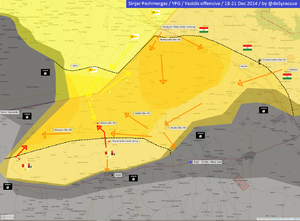
La bataille de Sinjar a lieu du 3 août 2014 au 13 novembre 2015 lors de la seconde guerre civile irakienne. Initialement contrôlée par les peshmergas du Gouvernement régional du Kurdistan, Sinjar, la plus importante ville yézidie d'Irak, est attaquée le 3 août 2014 et prise en quelques heures par les djihadistes de l'État islamique. Au cours de l'offensive, les djihadistes massacrent ou réduisent en esclavage des milliers de yézidis et encerclent les monts Sinjar où se sont réfugiés une partie des rescapés. Le 14 août, venus de Syrie et de Turquie, les forces des YPG et du PKK, parviennent à ouvrir un corridor au nord des montagnes avec le soutien de l'aviation américaine qui commence à bombarder l'État islamique le 8 août. Les djihadistes parviennent cependant à assiéger une deuxième fois les monts Sinjar le 20 octobre. Le 17 décembre, les peshmergas lancent une vaste offensive qui permet aux forces kurdes de repousser l'EI hors des montagnes et de reprendre une partie de la ville de Sinjar. Dans les mois qui suivent, la situation est bloquée et le contrôle de la ville reste disputé.